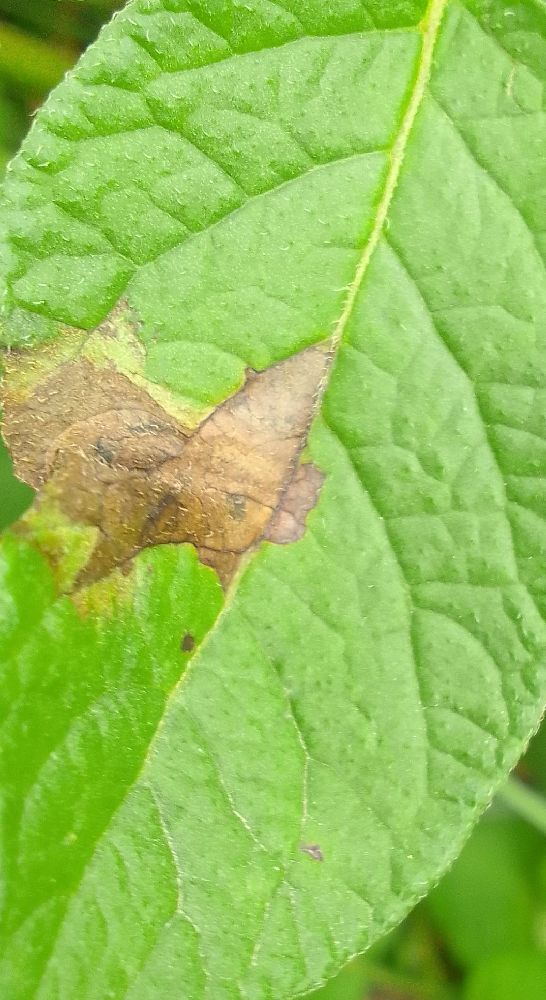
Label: Late blight